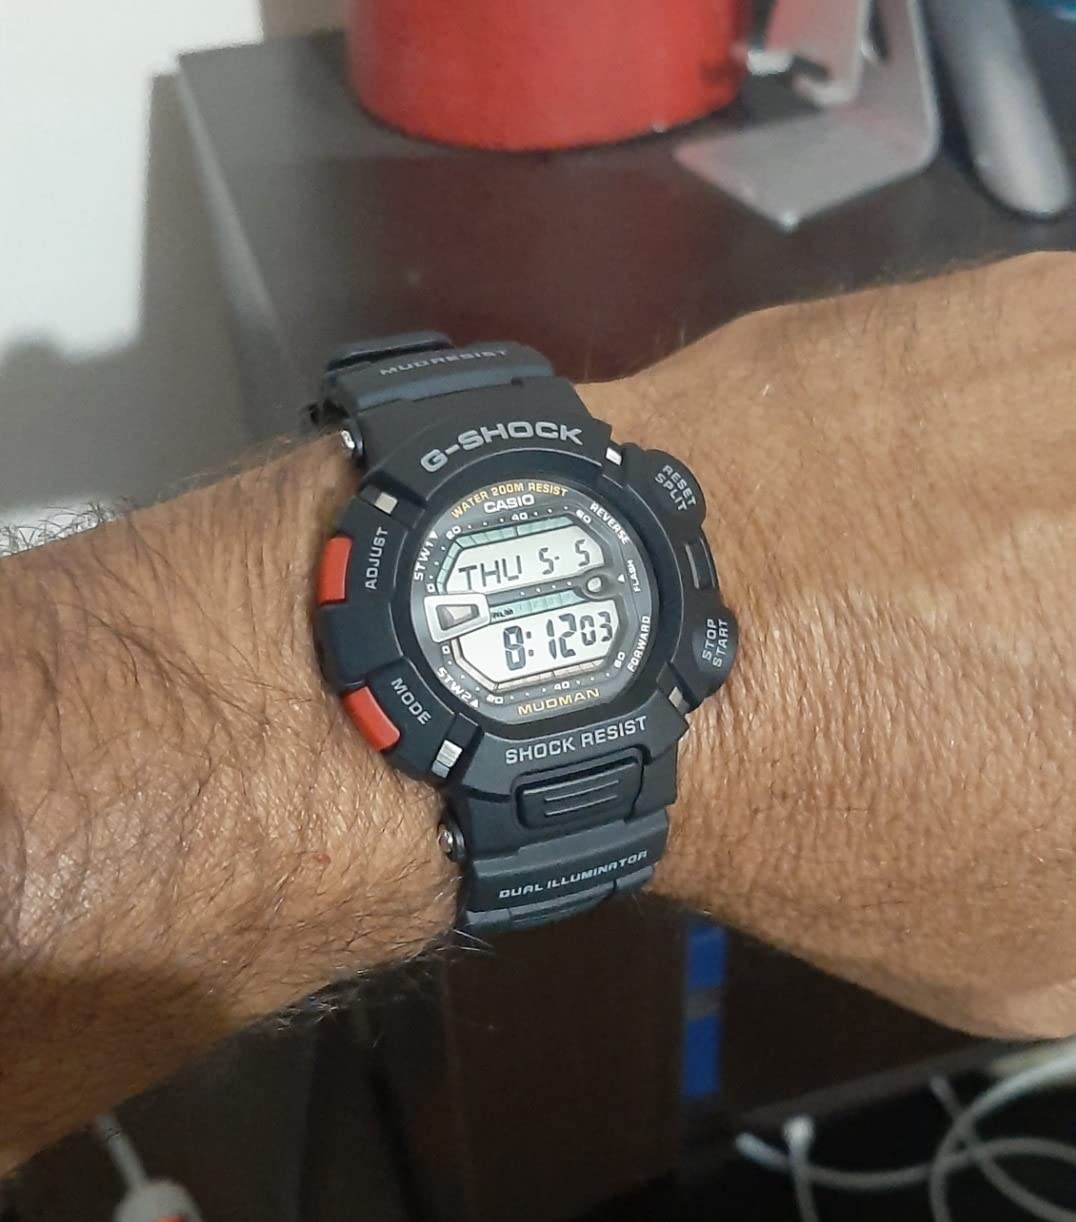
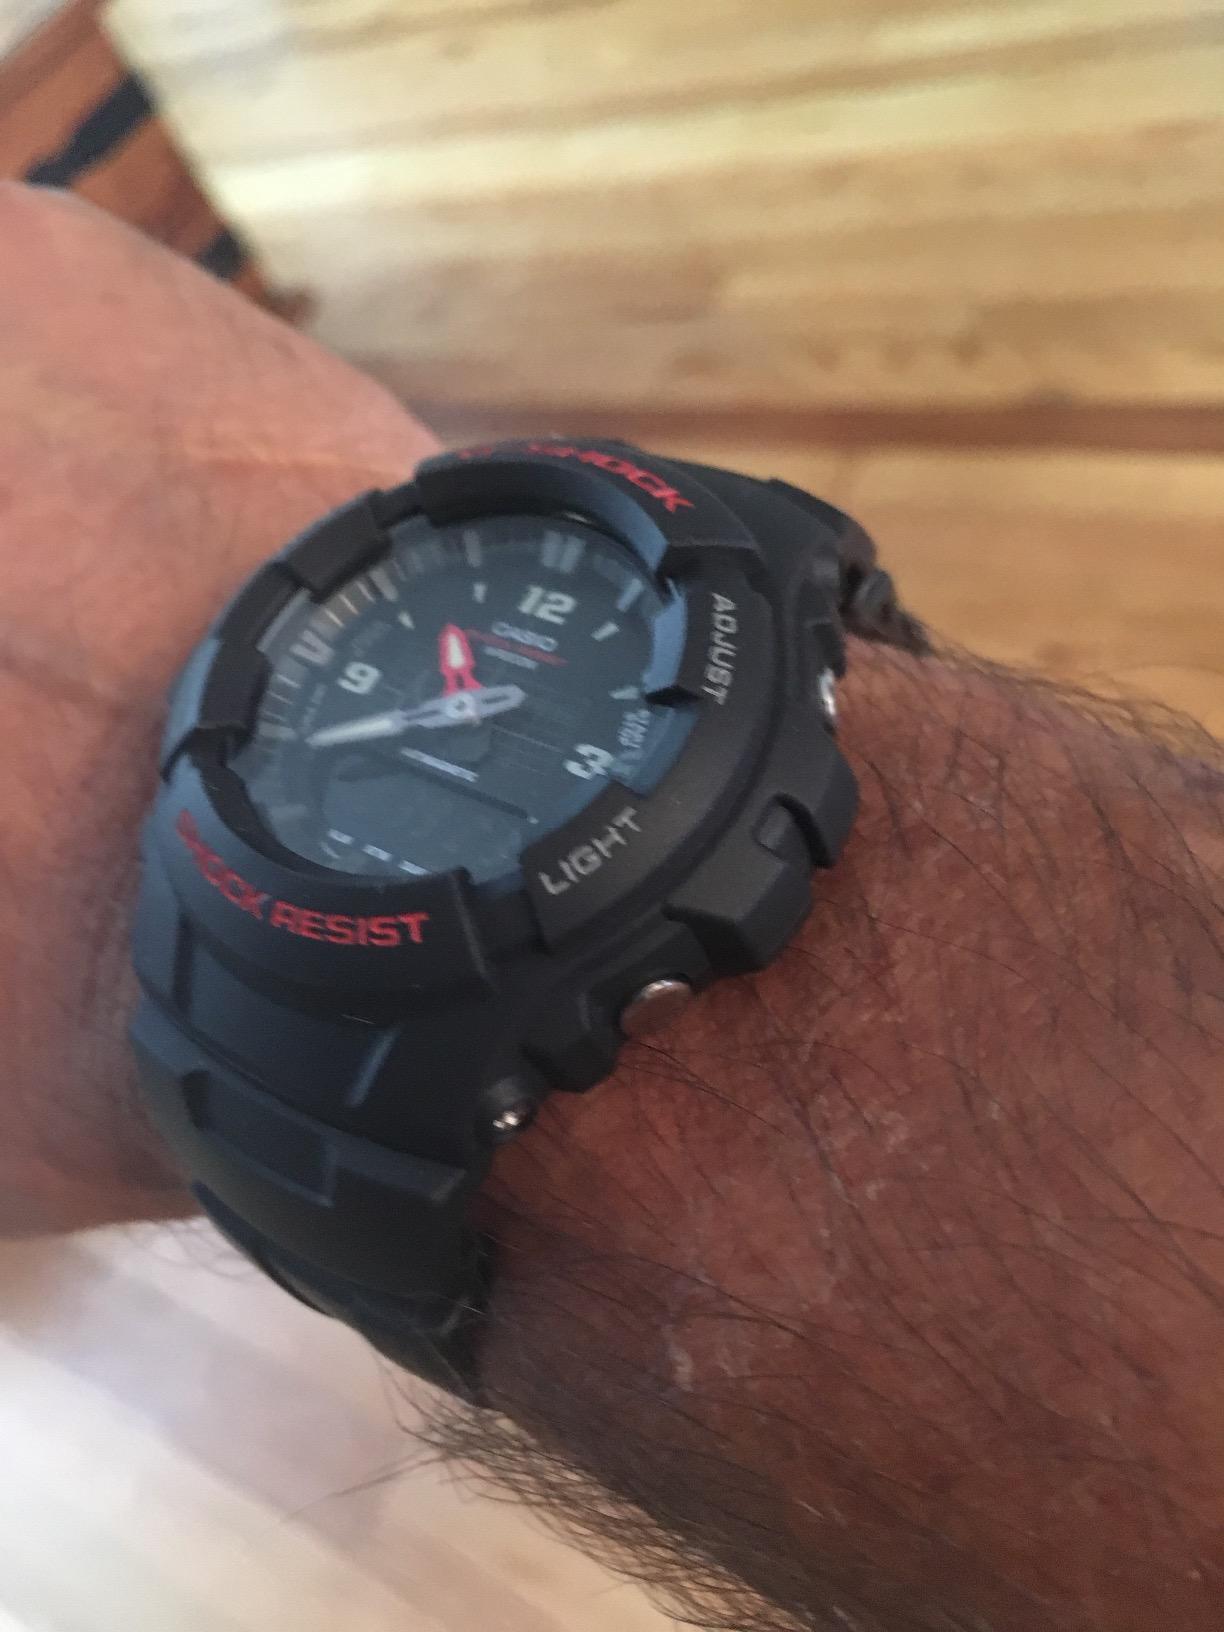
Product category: accessories_watch
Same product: no